IgG4-related prostatitis

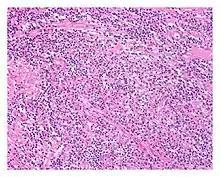
Low power view of IgG4-related prostatitis. The prostatic stroma shows a dense inflammatory infiltrate and fibrosis (H&E, 100x)

IgG4-related prostatitis is prostate involvement in men with IgG4-related disease (IgG4-RD), which is an emerging fibroinflammatory disease entity which is characterised (i) by a tendency to mass forming lesions in multiple sites of the body and (ii) by usually a prompt response to steroid therapy.